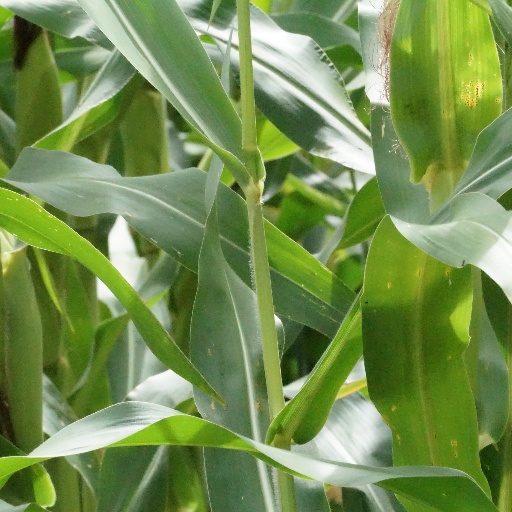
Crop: maize; corn